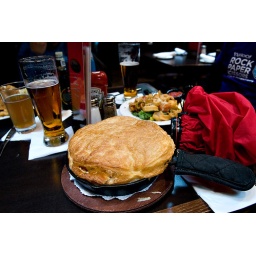
chicken pot pie from tavern in the square